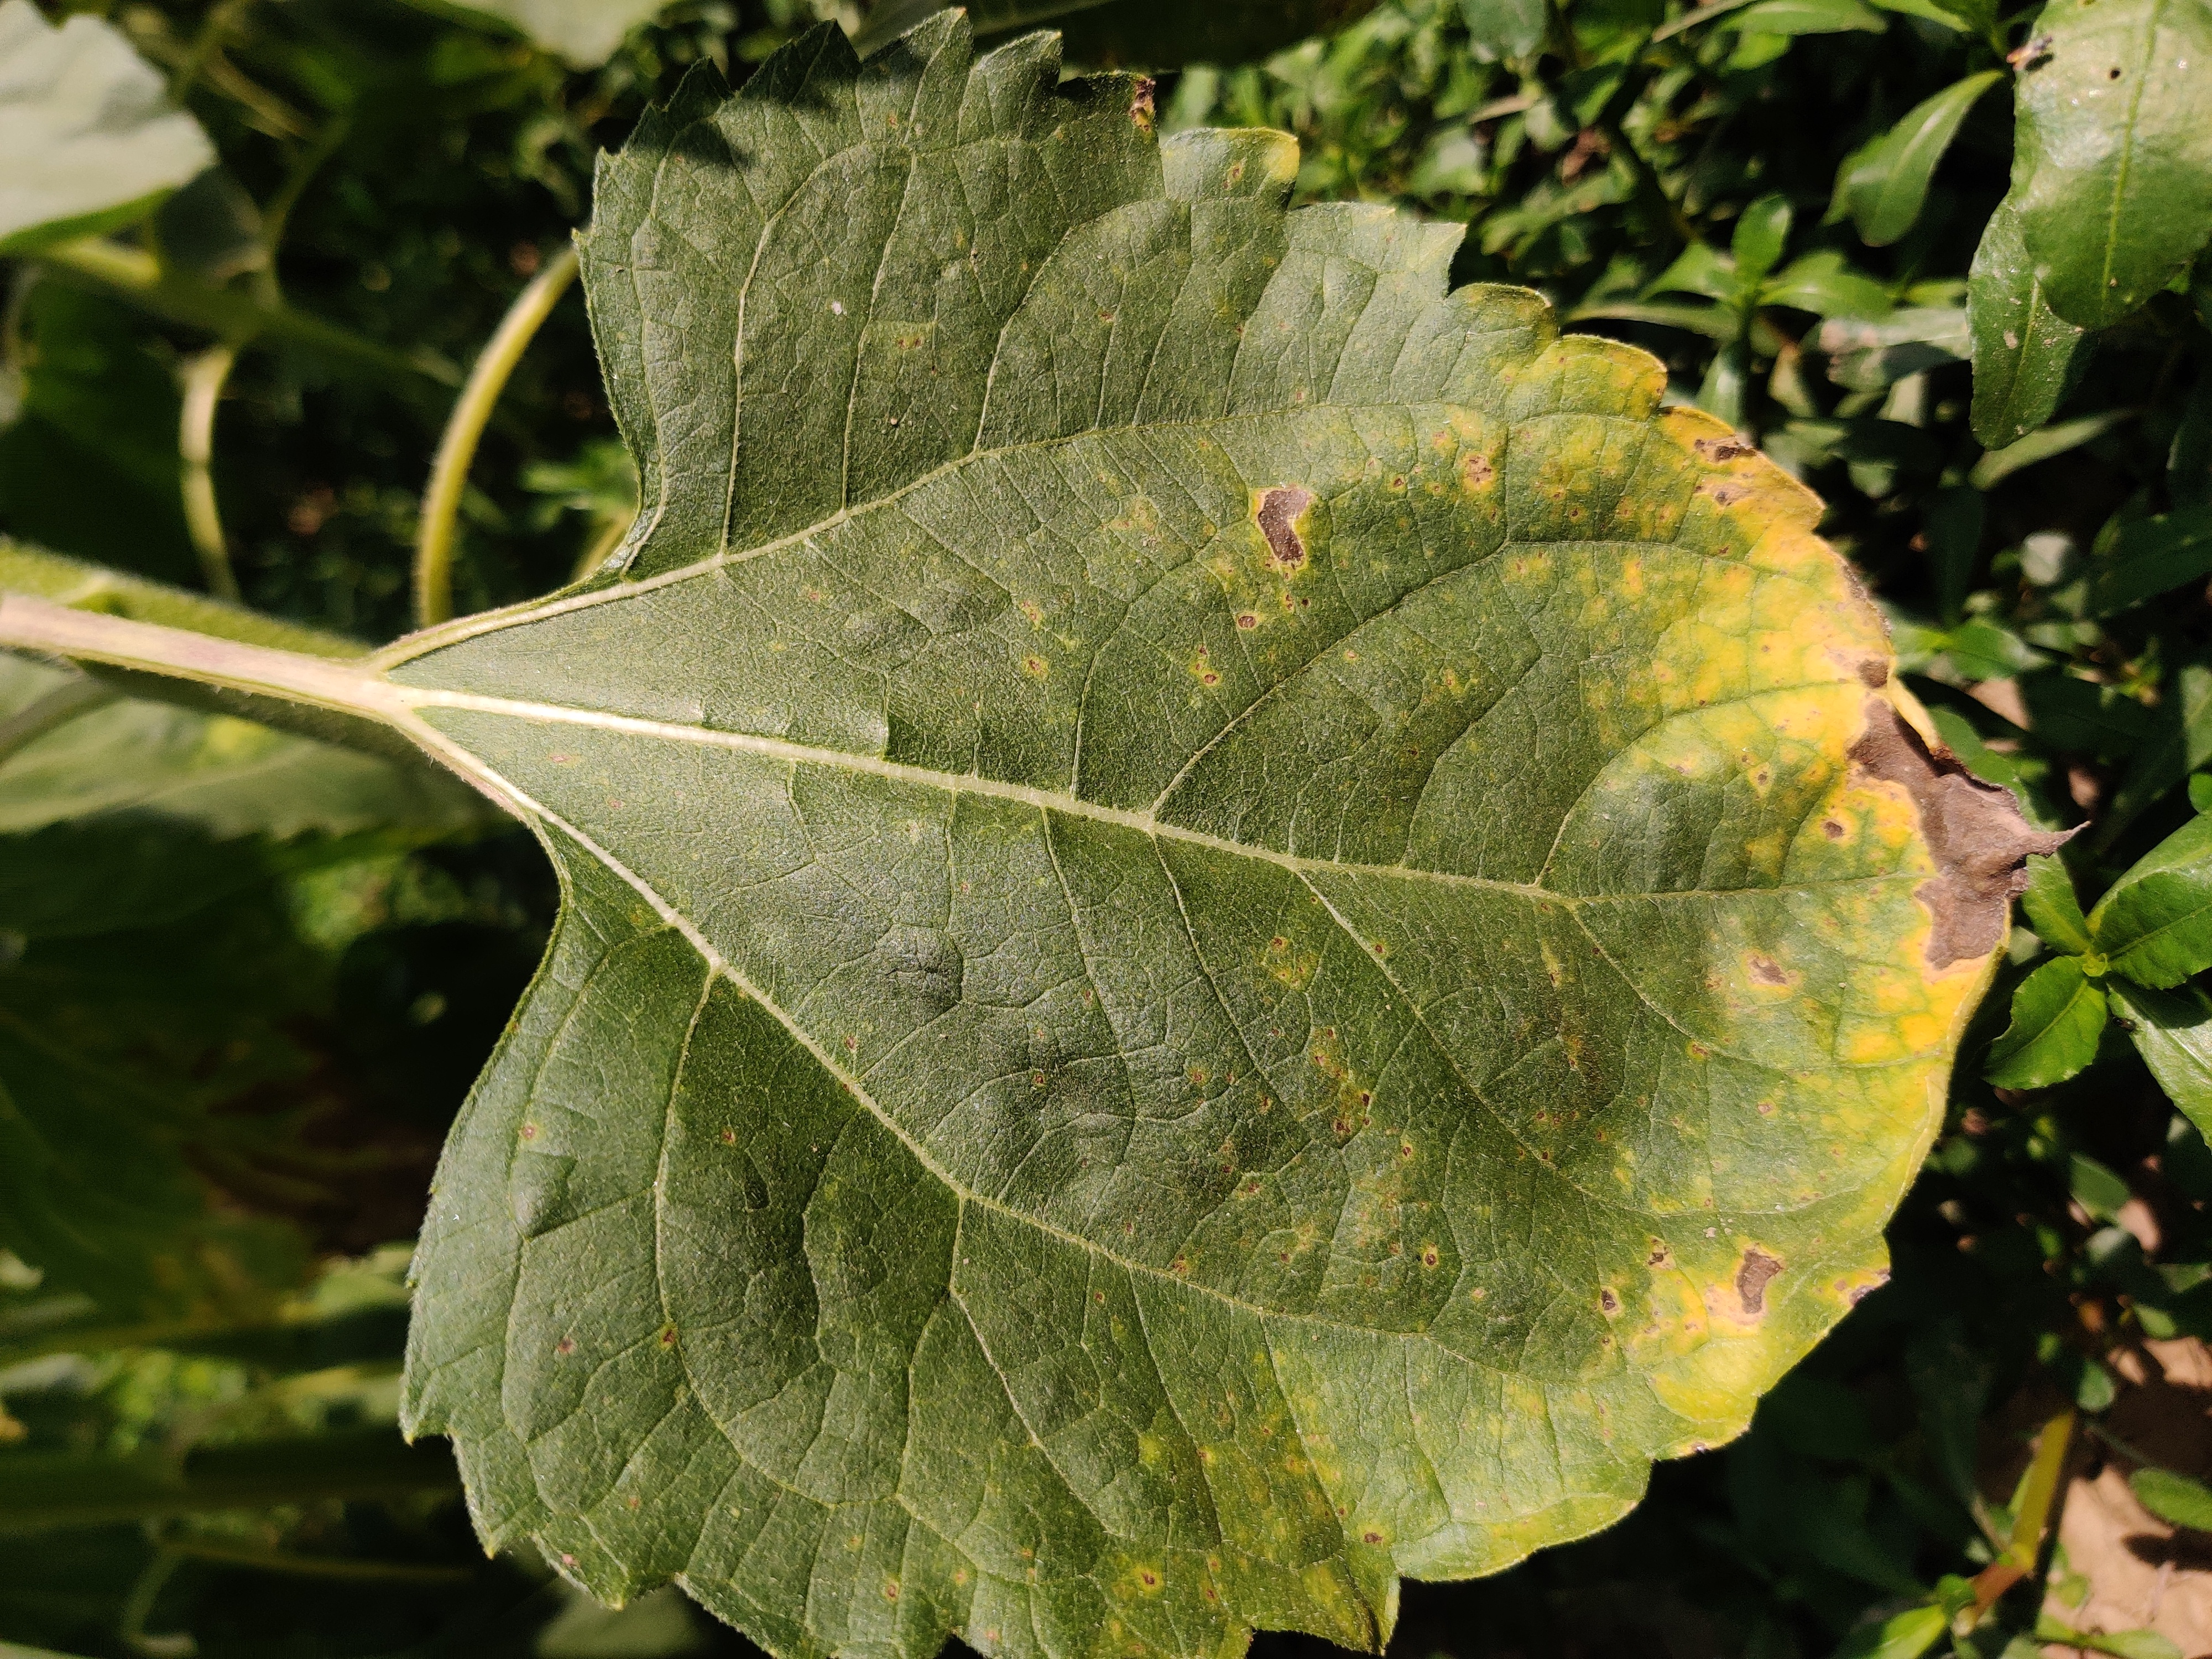
Label: Downy_mildew